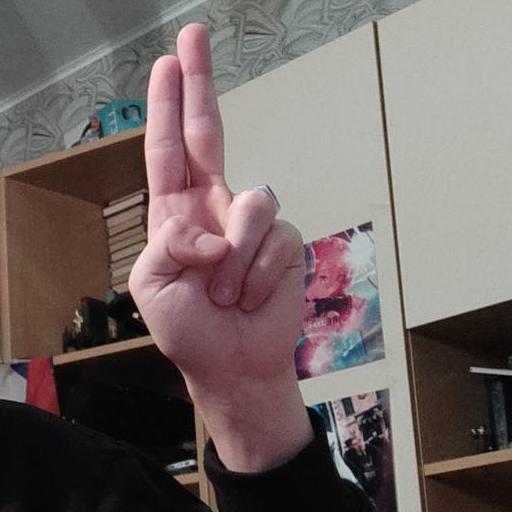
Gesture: two_up